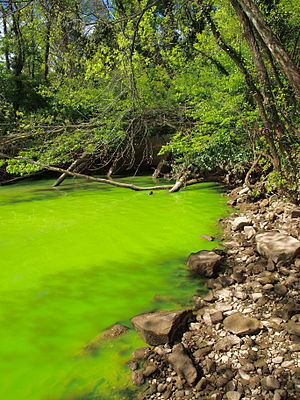
Eutrofiering
Eutrofiering i Potomacfloden, der ses ved det grønne vand, der skyldes opblomstring af cyanobacteria.
Eutrofiering er dannet ud fra de græske ord eu = god + trofe = ernæring. Det betyder altså: skabelse af velnærethed. Ordet bruges med et lidt forskudt indhold om søer og havområder, der indeholder for mange næringssalte, især nitrat og fosfat.